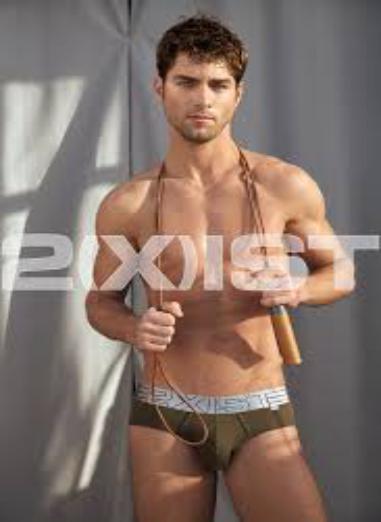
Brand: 2xist
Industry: Clothes